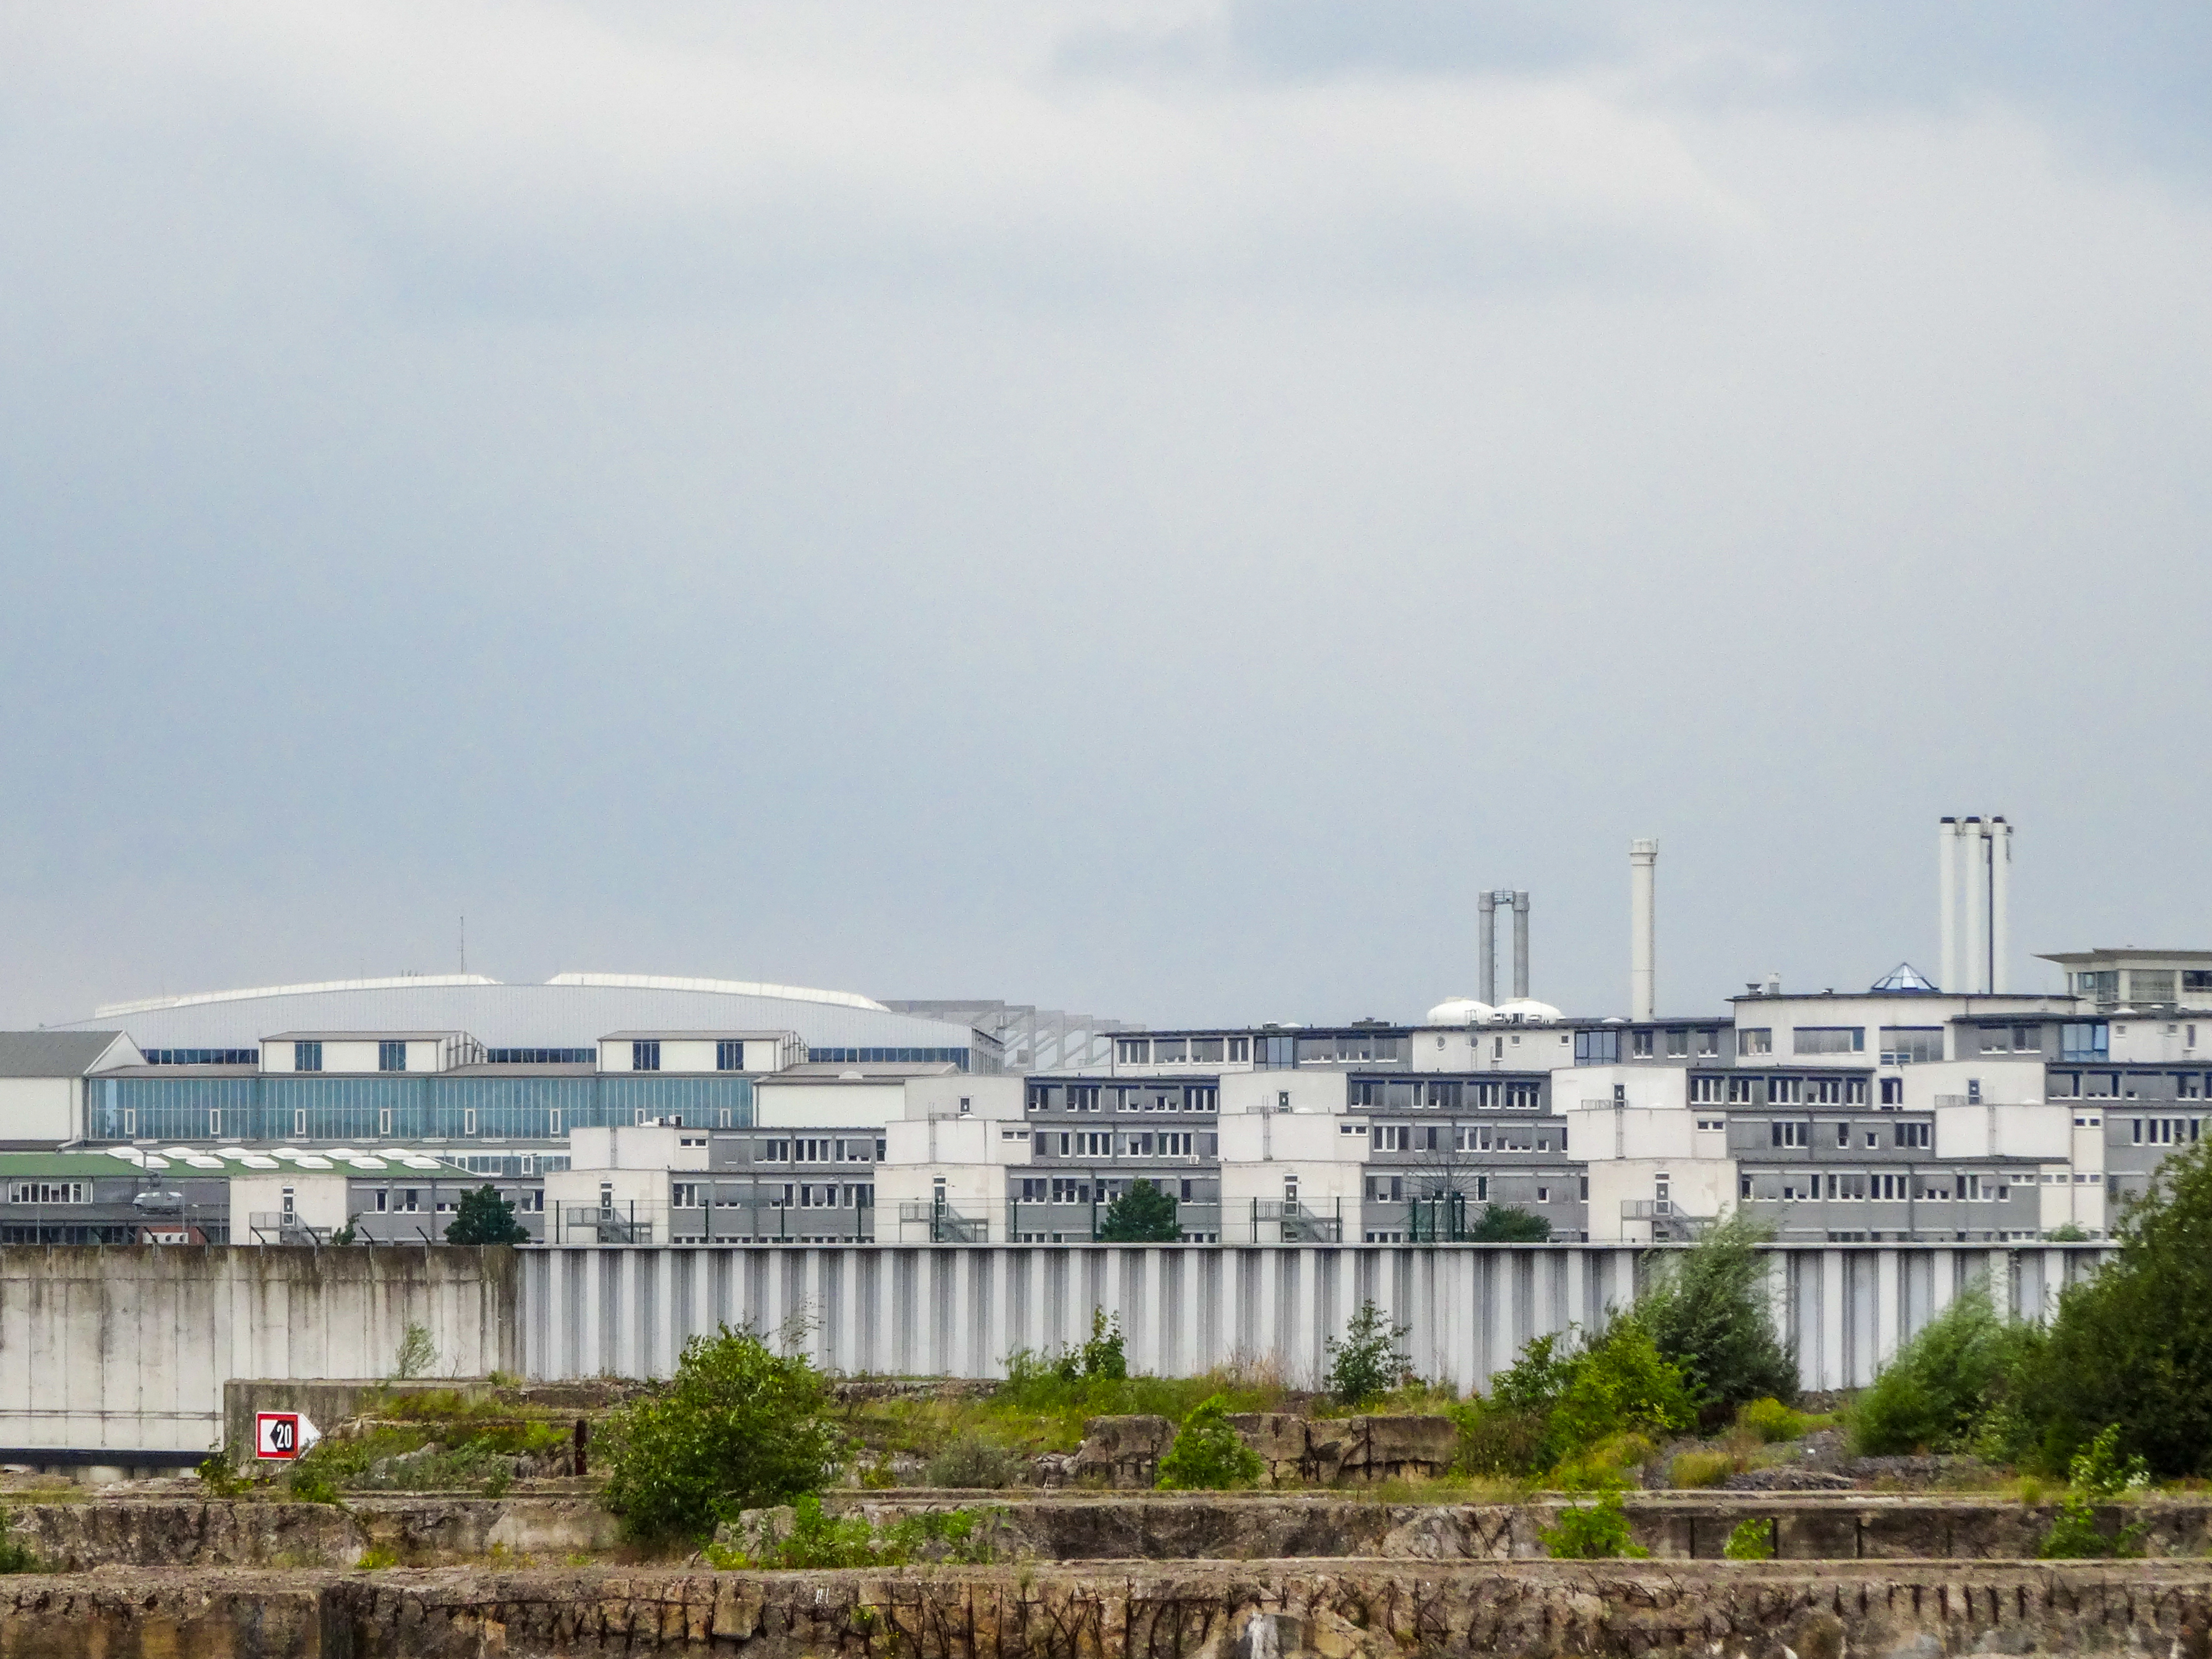
hamburg, germany, airbus, finkenwerder plant, finkenwerder, sky, trees, industrial, manufacturing, plant, factory, city, water, building, cloud, urban design, tower block, tree, cityscape, facade, mixed use, horizon, skyline, channel, lake, reflection, ocean, tourism, coast, dock, reservoir, sea